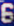
Number: 6